Home Team (1998 film)

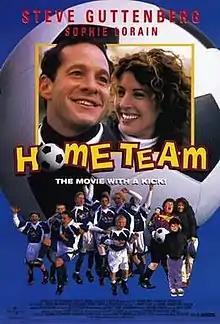

Home Team is a 1998 comedy film starring Steve Guttenberg.